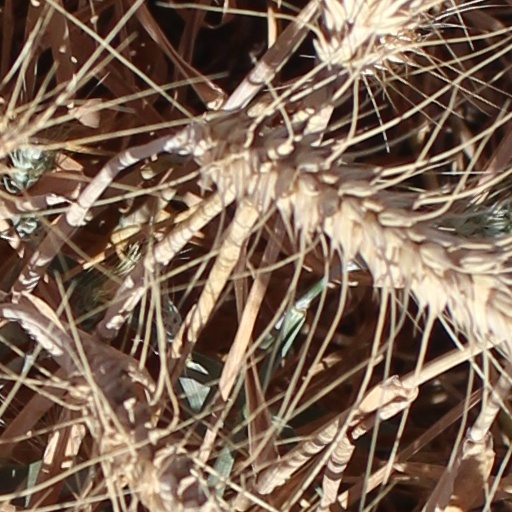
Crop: wheat